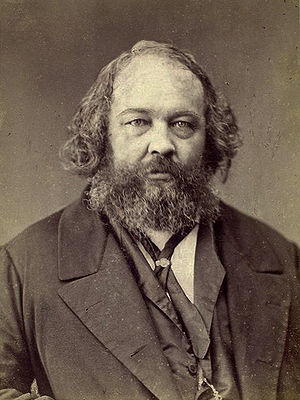
Mikhail Bakunin
Mikhail Bakunin var en russisk agitator og revolutionær og en af anarkismens hovedskikkelser.